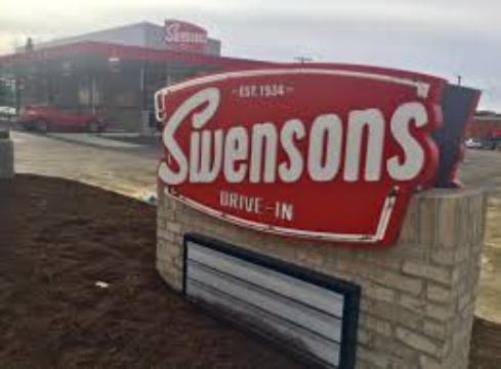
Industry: Food